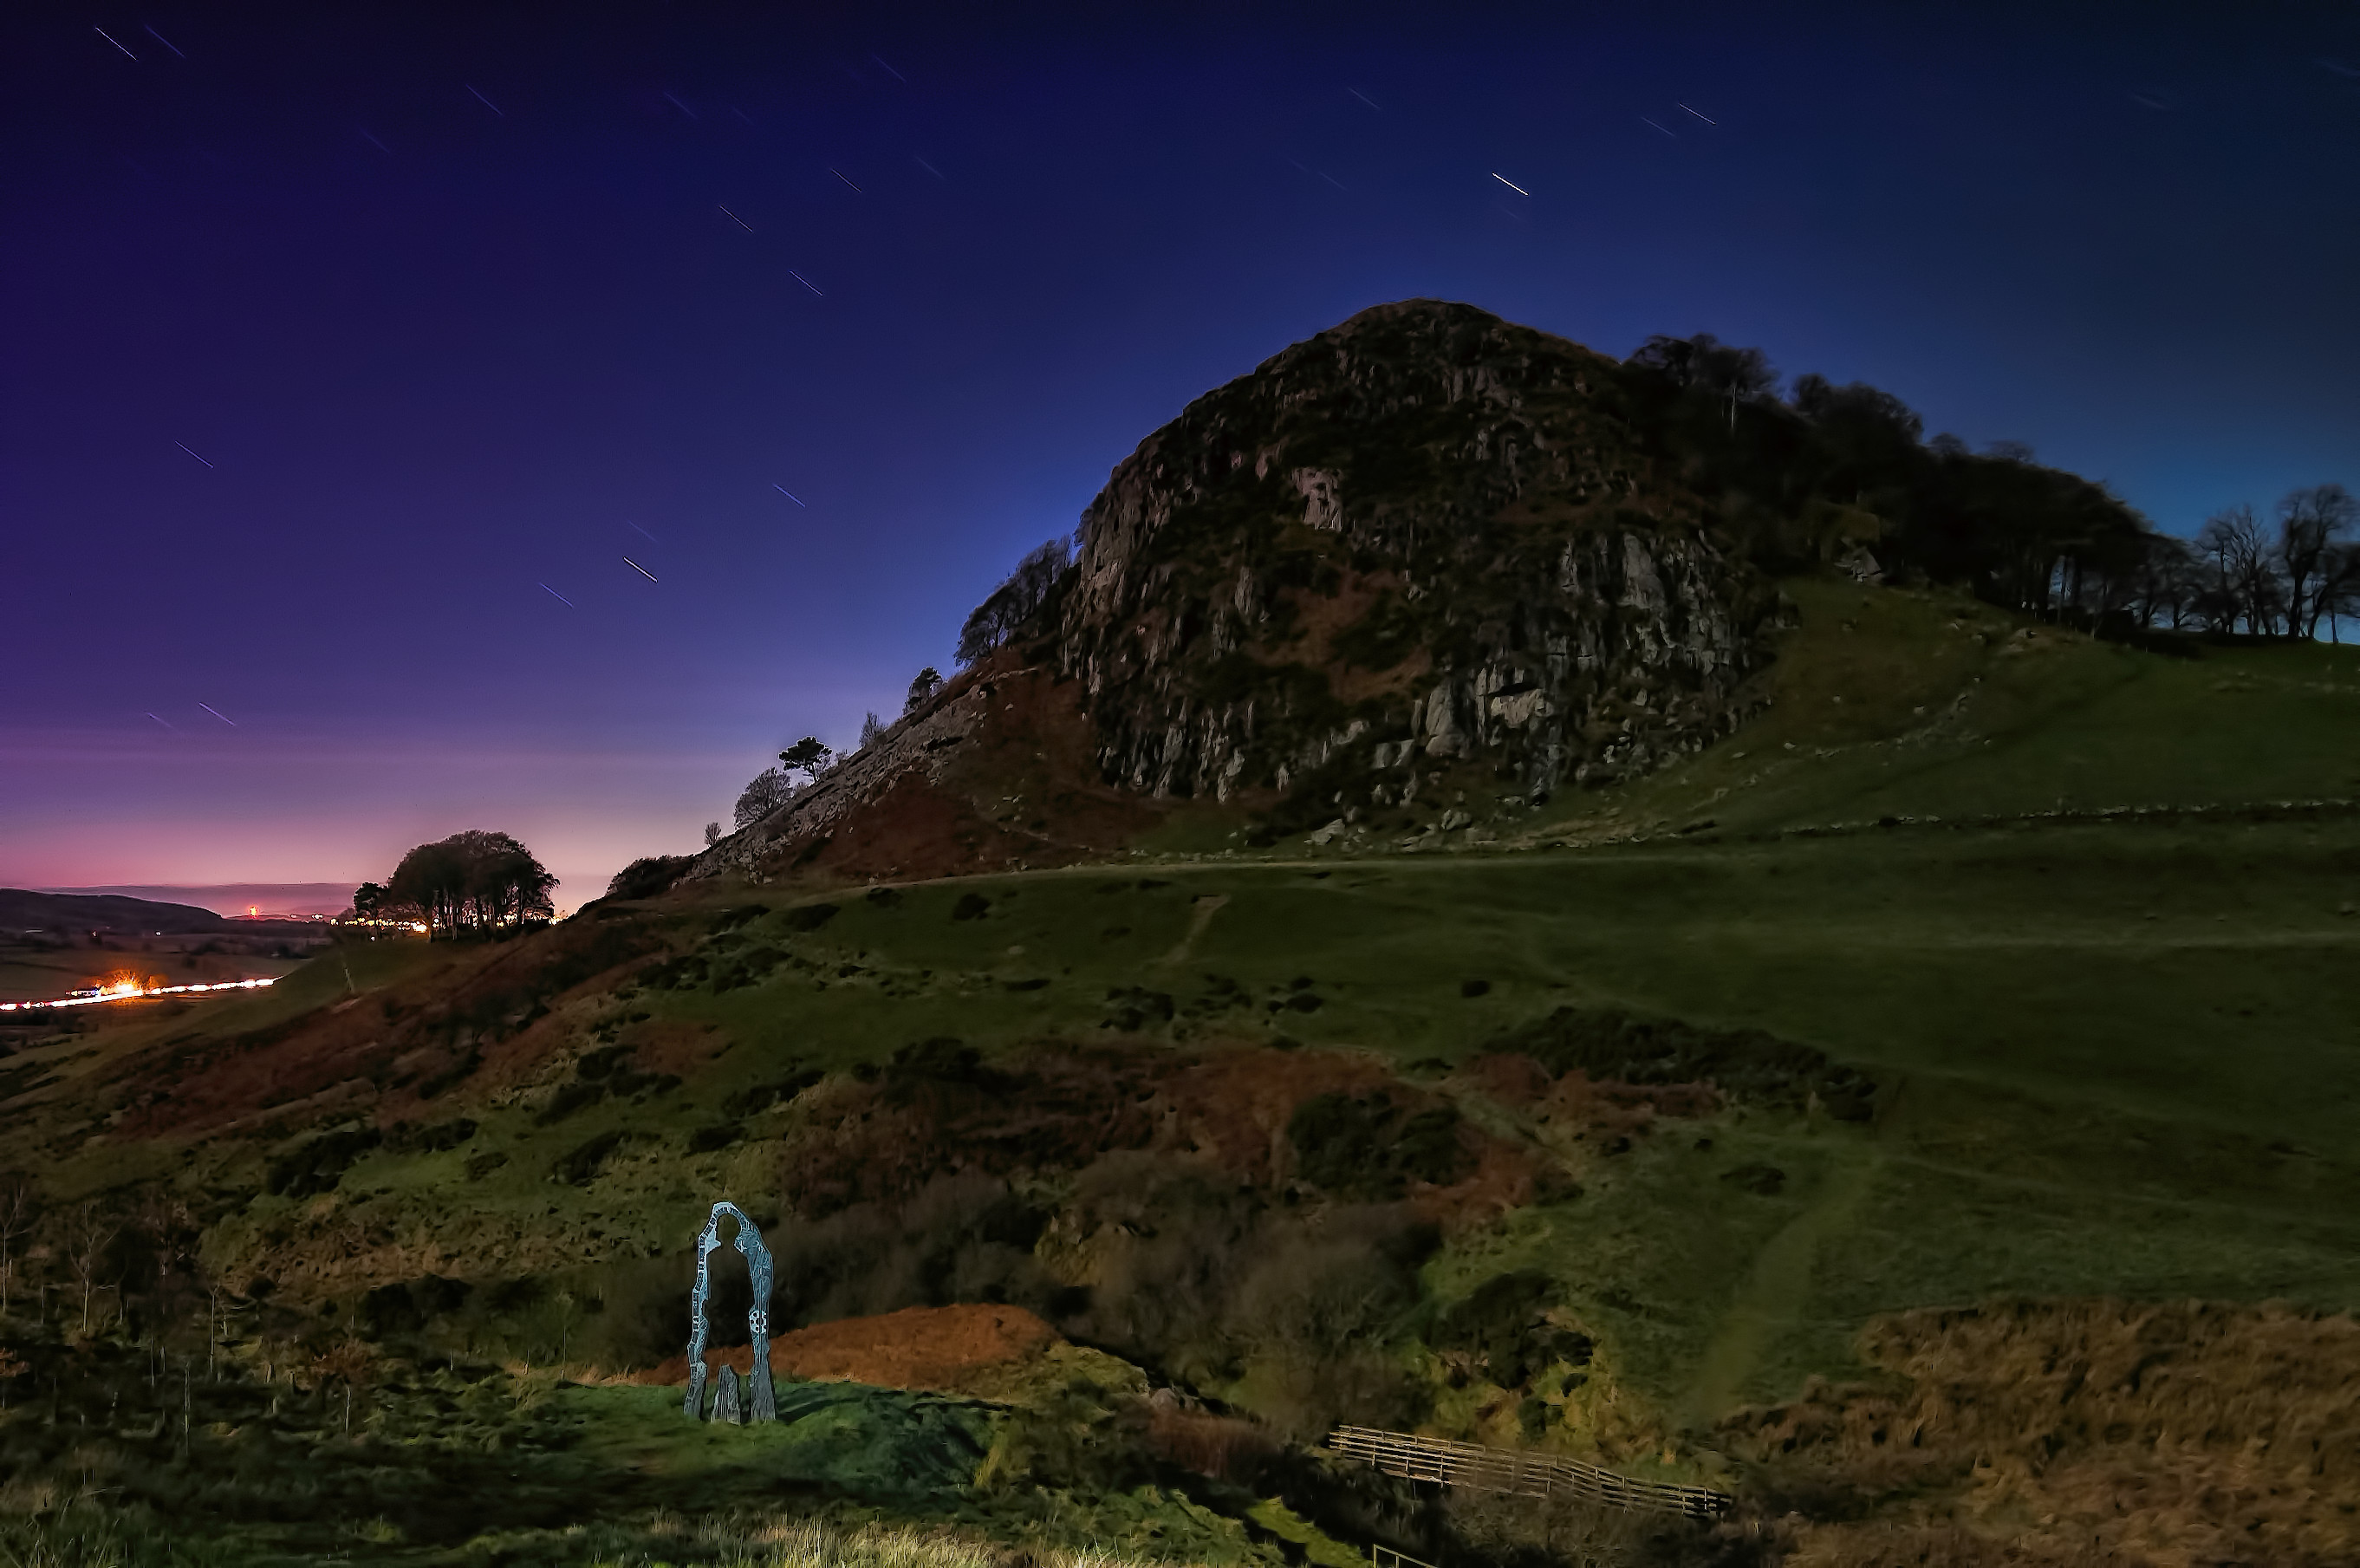
landscape, coast, nature, horizon, mountain, cloud, sky, night, hill, mountain range, panorama, dusk, evening, terrain, moonlight, plateau, longexposure, scotland, ayrshire, loudounhill, aerial photography, mountainous landforms